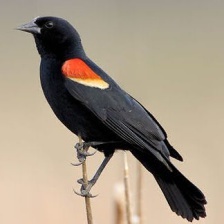
Species: RED WINGED BLACKBIRD
Scientific name: AGELAIUS PHOENICEUS